Richard W. Scobee

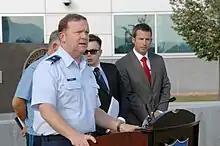
Scobee, as a brigadier general in 2012, speaking at the end of a NORAD exercise

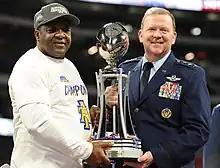
Scobee presenting the 2018 Celebration Bowl trophy to head coach Sam Washington

Richard Scobee was born in Tucson, Arizona, and raised in Houston, Texas. He graduated from the United States Air Force Academy and was commissioned as a second lieutenant in the United States Air Force in 1986. He attended Euro-NATO Joint Jet Pilot training (ENJJPT) at Sheppard Air Force Base in Wichita Falls, Texas, graduating in 1987. He became an F-16 Fighting Falcon pilot, and was stationed Macdill Air Force Base, Ramstein Air Base, Shaw Air Force Base, and Kunsan Air Base throughout his career. He served as the commander of the 301st Fighter Squadron and the 301st Fighter Wing at Naval Air Station Joint Reserve Base Fort Worth, and the 944th Operations Group and the 944th Fighter Wing at Luke Air Force Base. Additionally, he served as the commander of the 506th Air Expeditionary Group at Kirkuk Air Base in 2008. As a general officer, he has served as a Deputy Director of Operations at NORAD, the Commander of the Tenth Air Force, and as the Deputy Commander of Air Force Reserve Command. In September 2018, he assumed command of the Air Force Reserve Command.